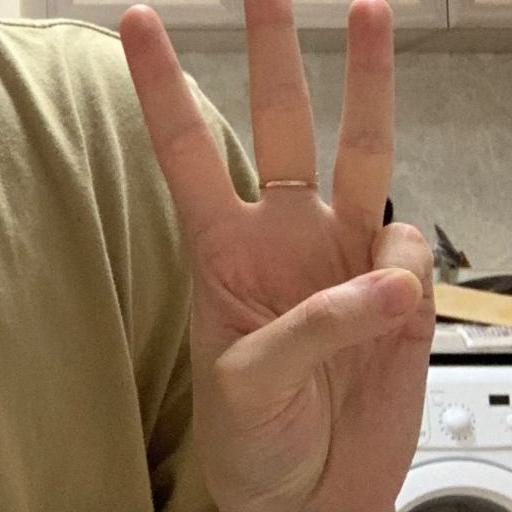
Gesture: three